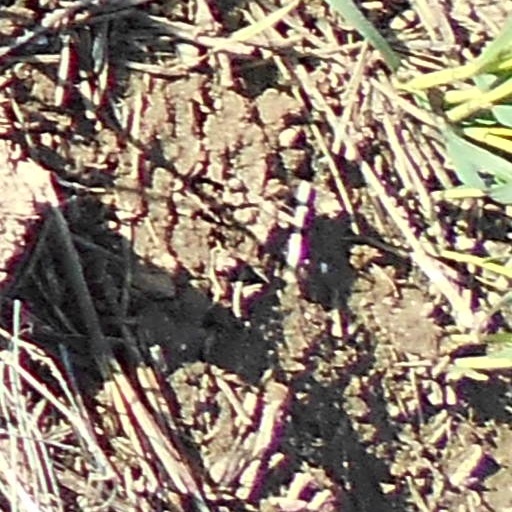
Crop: wheat